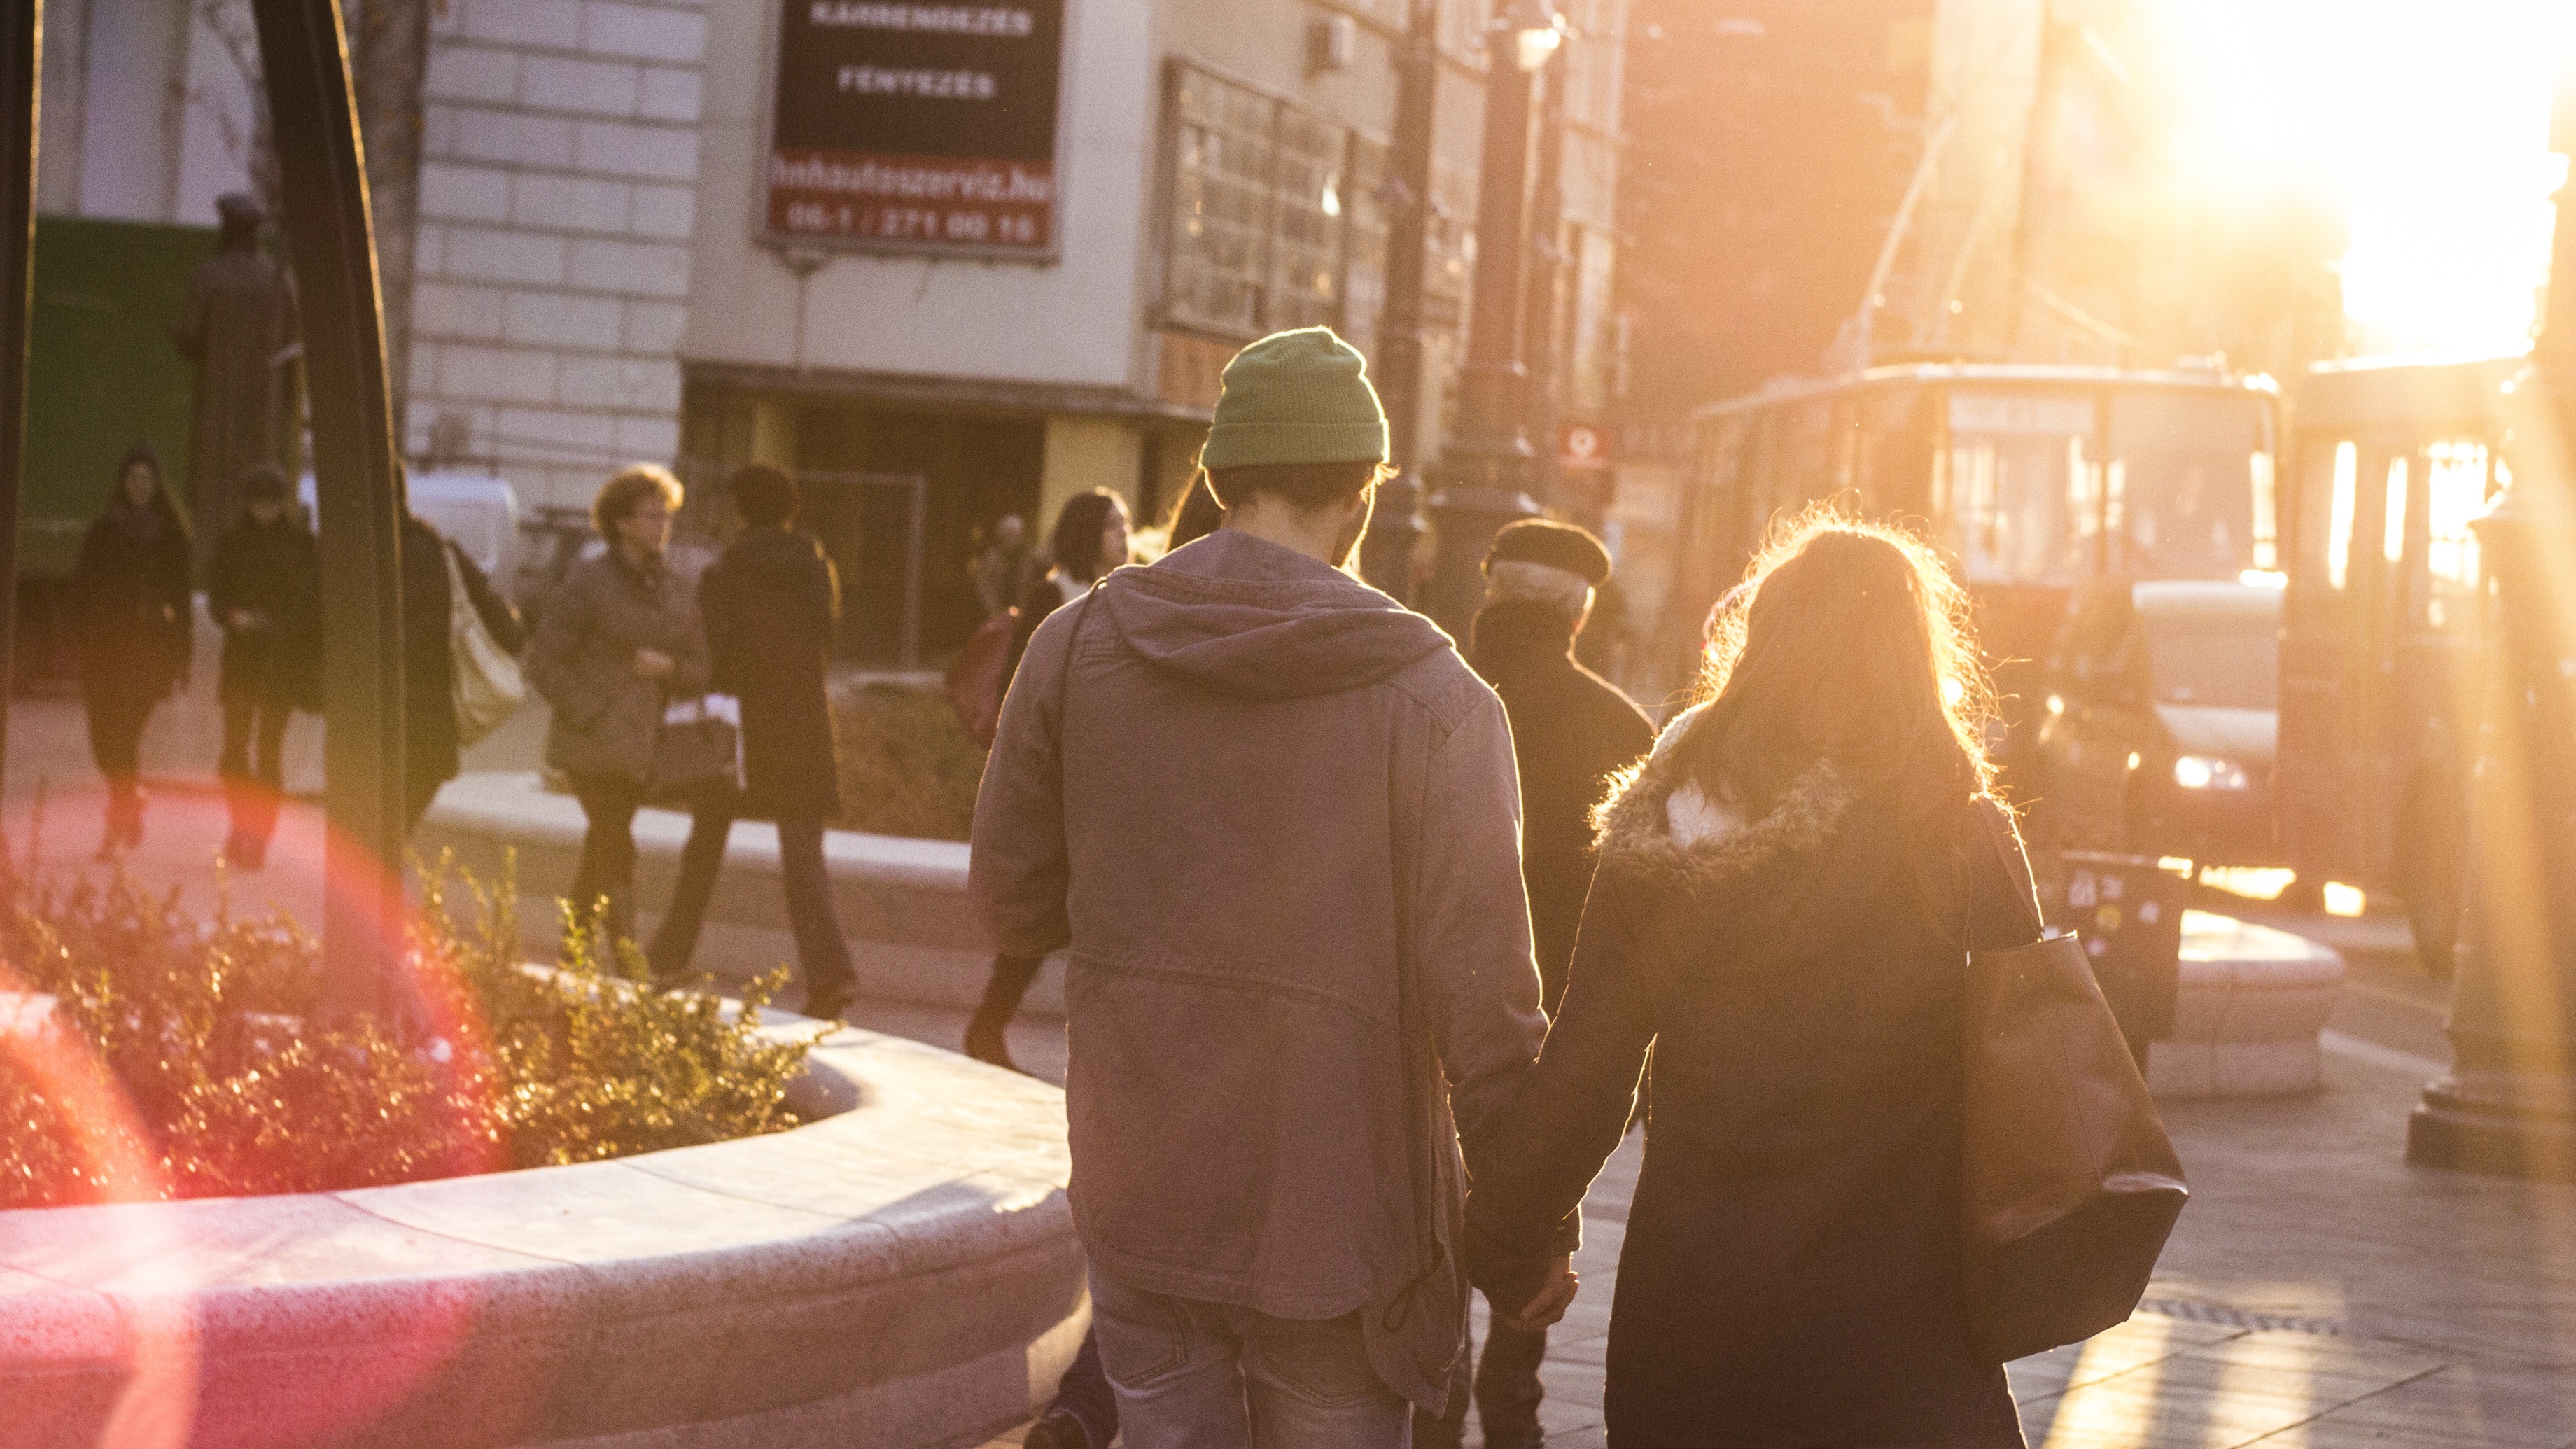
crowd, ceremony, temple